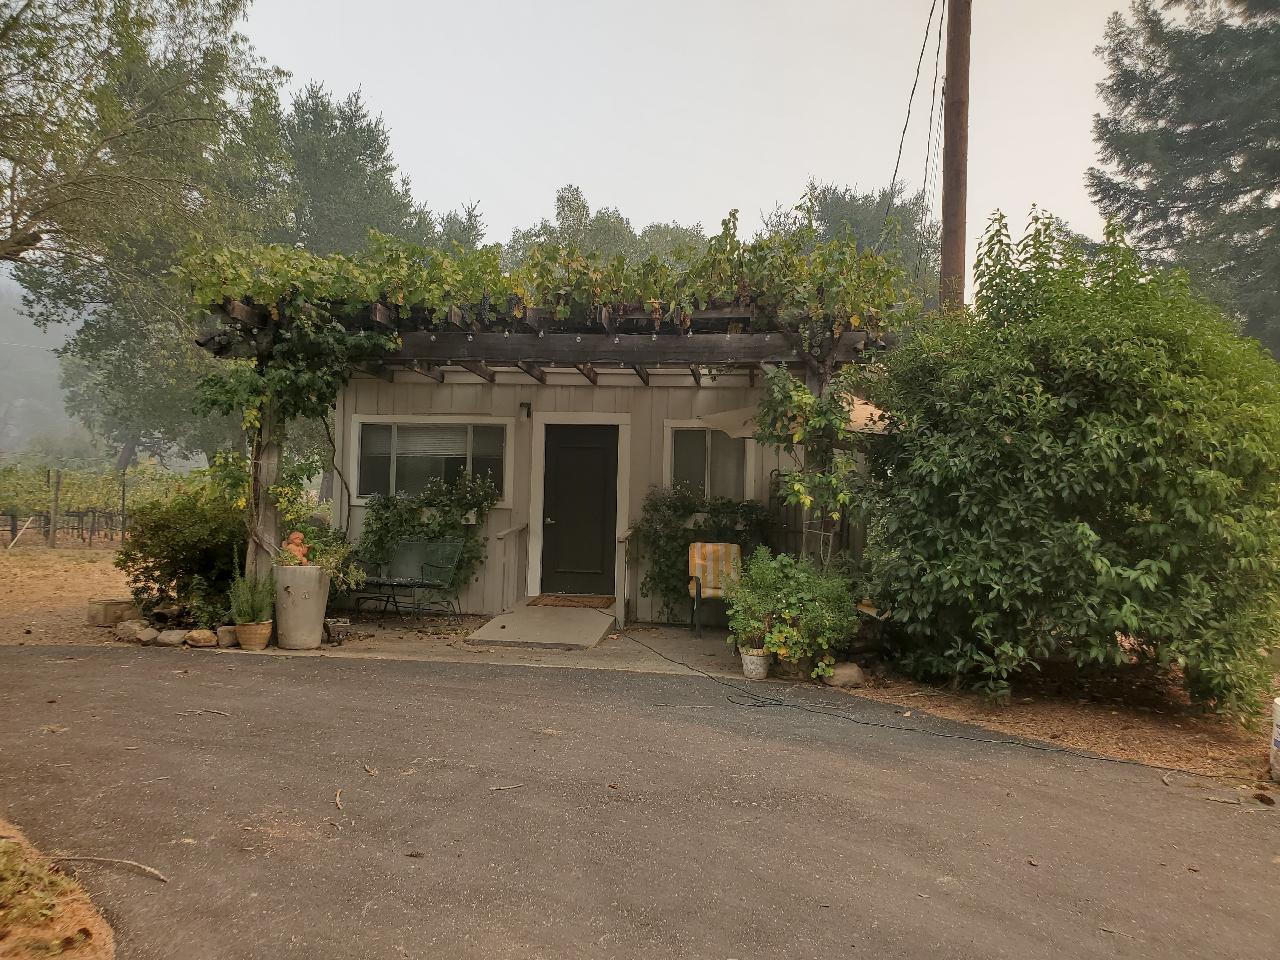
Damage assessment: no_damage